South Pacific (musical)

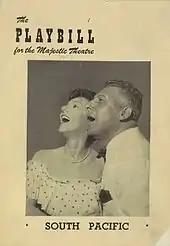
Playbill cover

Rehearsals began at Broadway's Belasco Theatre on February 2, 1949. There was no formal chorus; each of the nurses and Seabees was given a name, and, in the case of the men, $50 to equip themselves with what clothing they felt their characters would wear from the military surplus shops which lined West 42nd Street. Don Fellows, the first Lt. Buzz Adams, drew on his wartime experience as a Marine to purchase a non-regulation baseball cap and black ankle boots. Martin and Pinza had not known each other, but they soon formed a strong friendship. Of the mood backstage, "everyone agreed: throughout the rehearsals Logan was fiery, demanding, and brilliantly inventive." He implemented lap changes (pioneered by Rodgers and Hammerstein in "Allegro"), whereby the actors coming on next would already be on a darkened part of the stage as one scene concluded. This allowed the musical to continue without interruption by scene changes, making the action almost seamless. He soon had the Seabees pacing back and forth like caged animals during "There Is Nothing Like a Dame", a staging so effective it was never changed during the run of the show. One Logan innovation that Rodgers and Hammerstein reluctantly accepted was to have Cable remove his shirt during the blackout after he and Liat passionately embrace on first meeting, his partial nakedness symbolizing their lovemaking. As originally planned, Martin was supposed to conclude "I'm in Love with a Wonderful Guy" with an exuberant cartwheel across the stage. This was eliminated after she vaulted into the orchestra pit, knocking out Rittman.